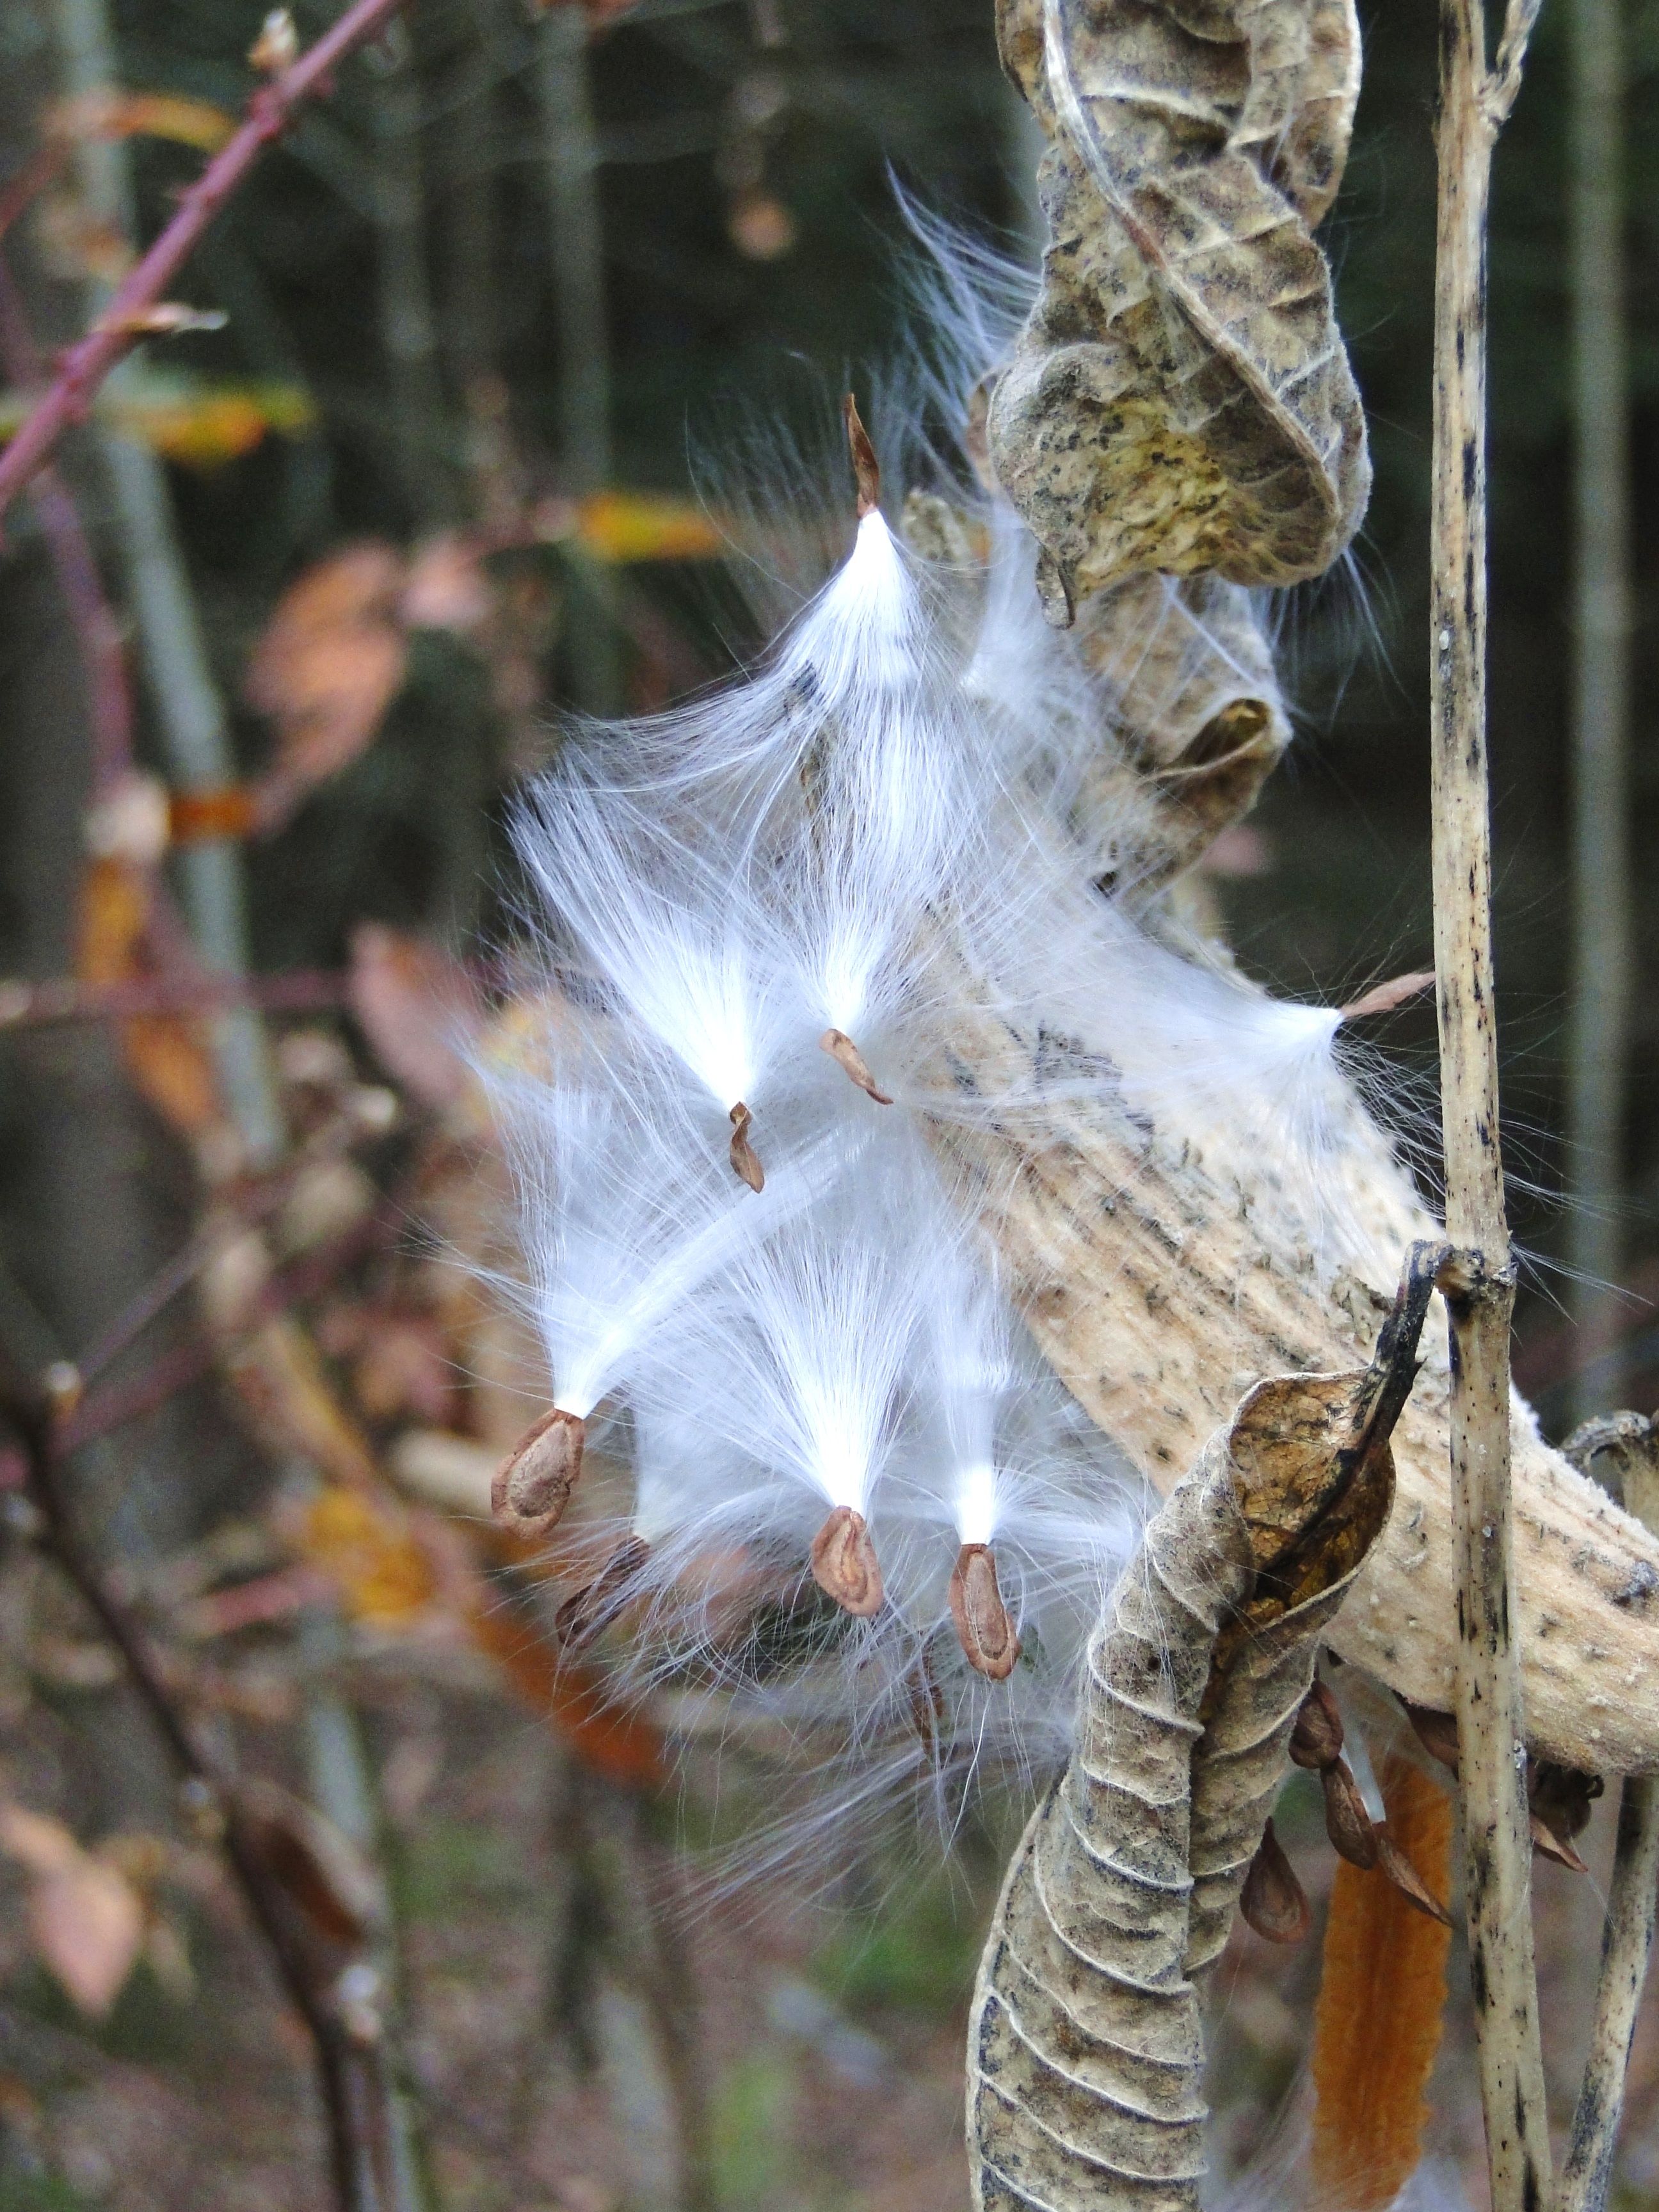
tree, nature, bird, plant, leaf, fall, flower, wildlife, insect, autumn, brown, dried, dead, pod, flora, fauna, seeds, milkweed, macro photography